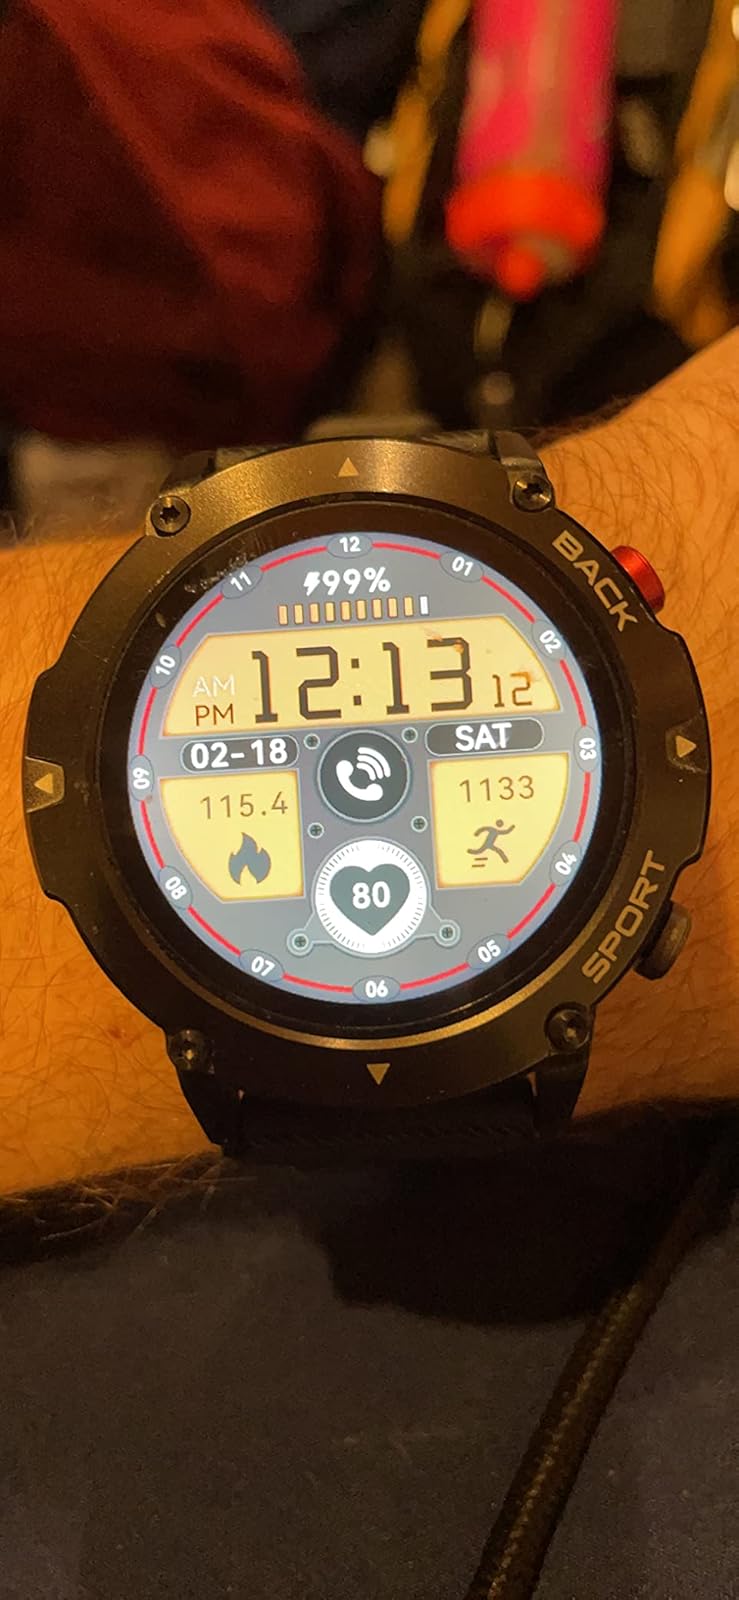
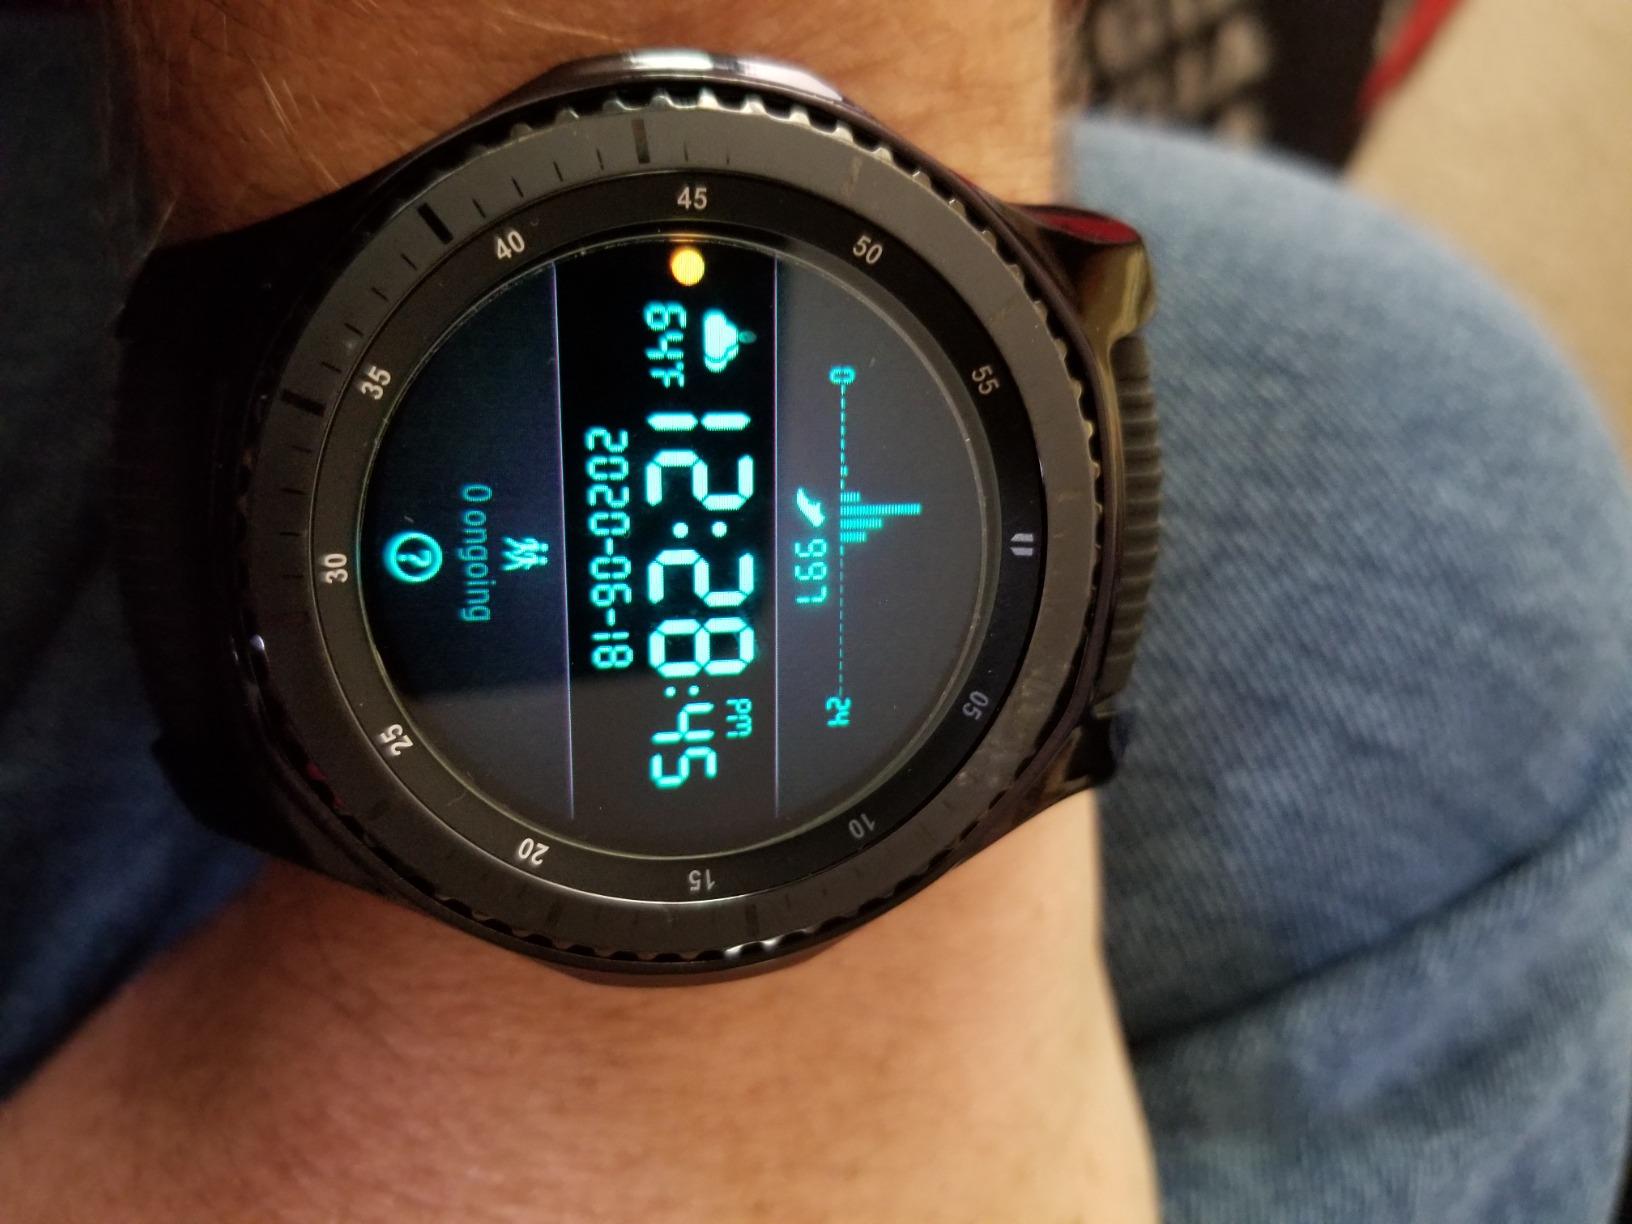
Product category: smartwatch
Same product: no